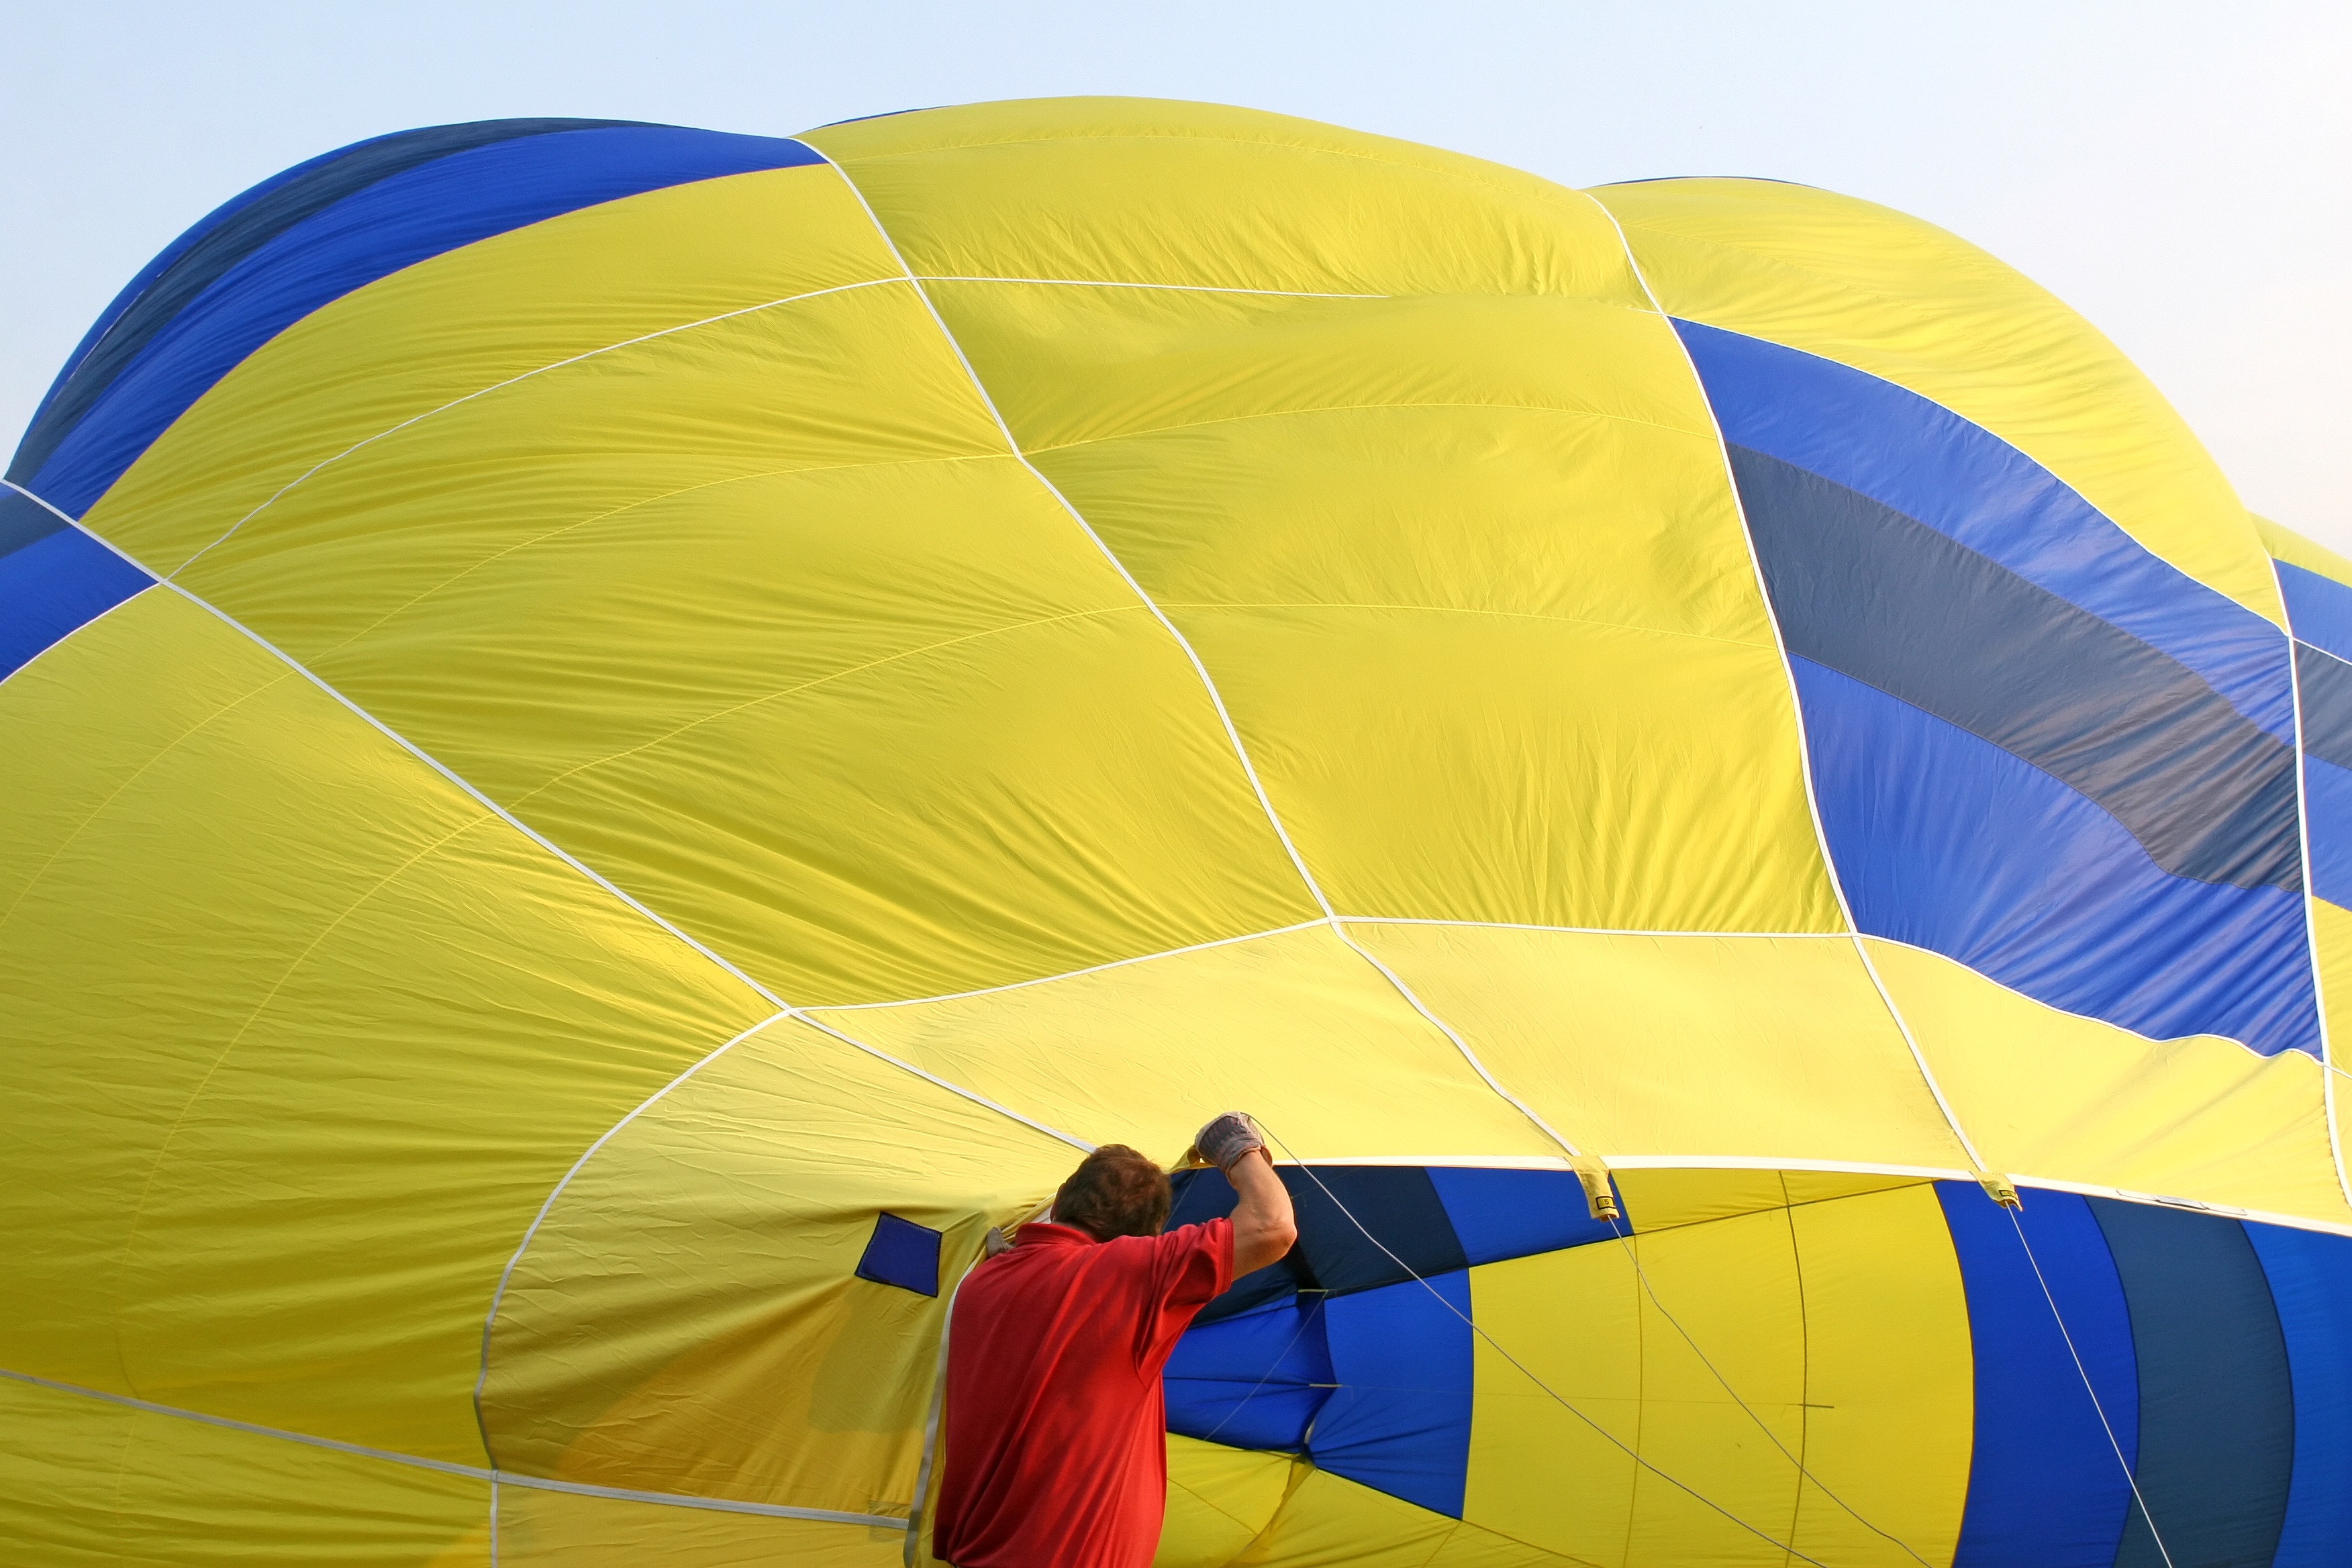
wing, sky, sport, retro, air, fall, balloon, hot air balloon, wind, land, flying, fly, travel, aircraft, ascend, transportation, transport, vehicle, aviation, rigging, flight, flame, fire, ride, float, yellow, extreme sport, basket, toy, heat, pilot, lift, fun, sail, hot, harness, ball, down, up, rise, ballooning, success, safe, powered, hotair, progress, off, aerospace, hot air ballooning, drift, atmosphere of earth, warm air